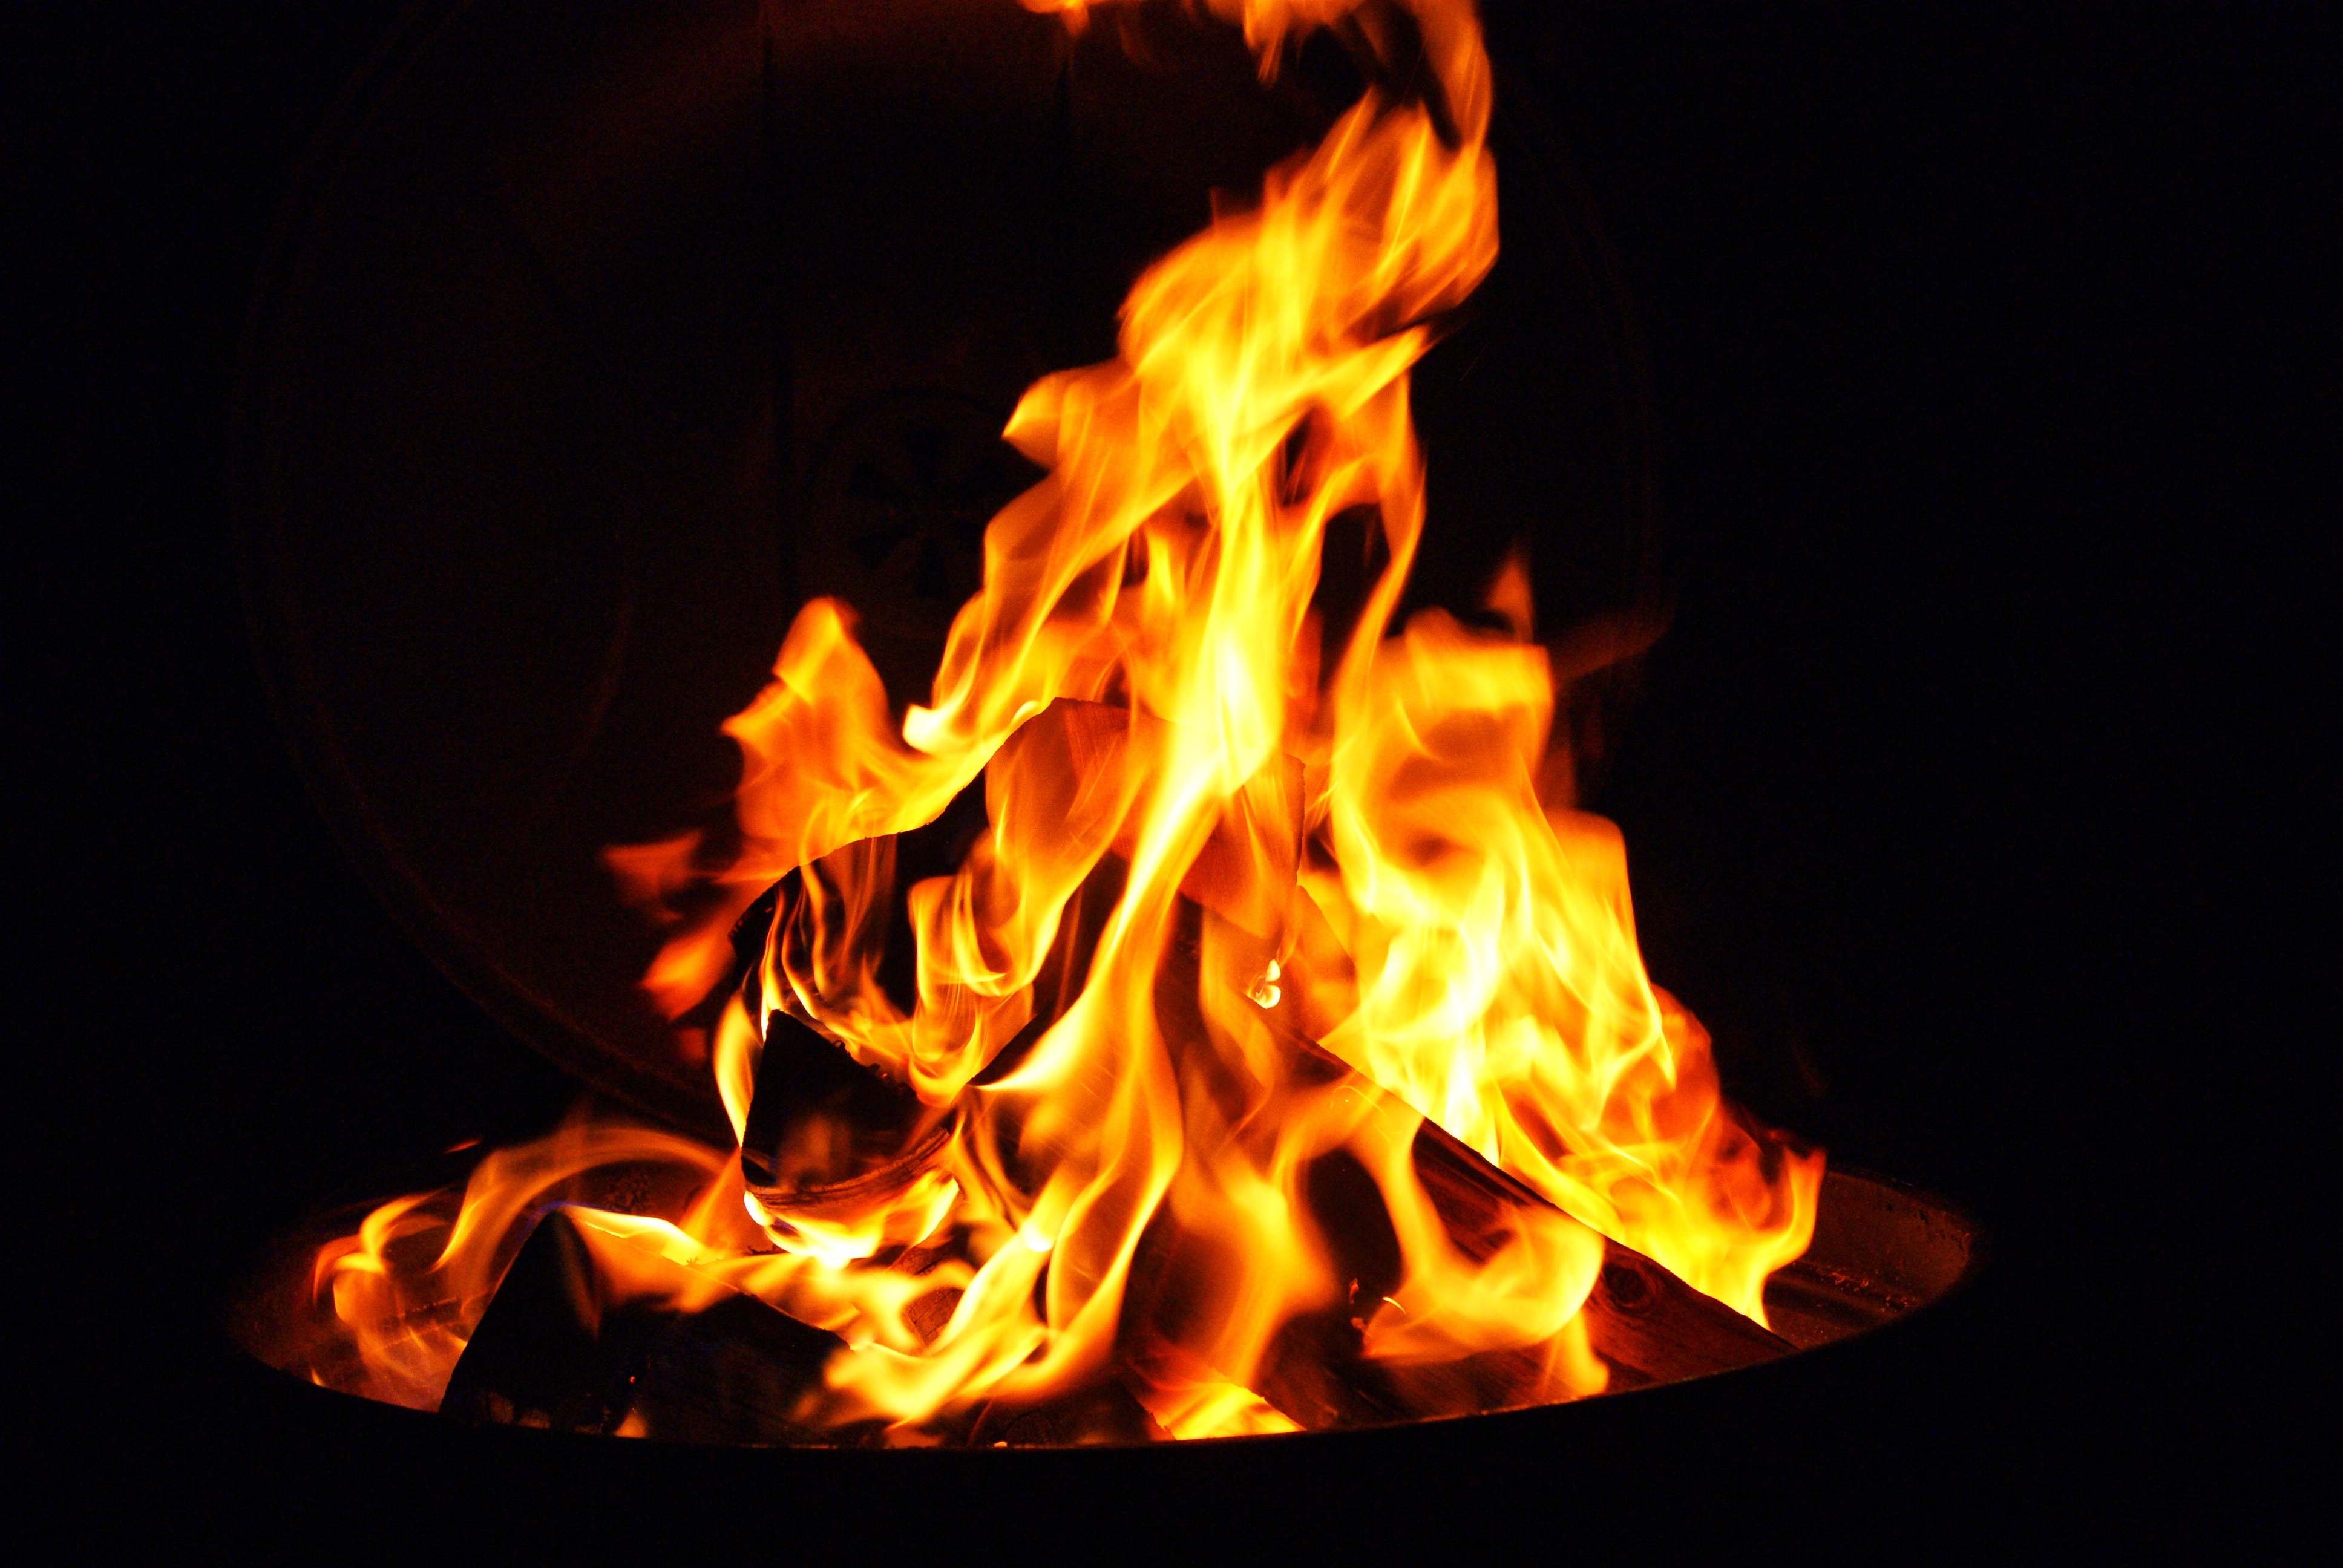
outdoor, wood, bbq, flame, fire, glow, campfire, bonfire, heat, brand, font, flames